Vince Manuwai

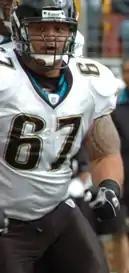
Manuwai in 2005

Manuwai was selected by the Jacksonville Jaguars in the third round (72nd pick overall) of the 2003 NFL draft.